Old Trafford

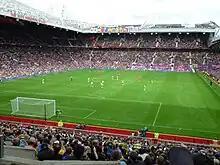
Old Trafford during a match at the 2012 Summer Olympics

Old Trafford celebrated its 100th anniversary on 19 February 2010. In recognition of the occasion, Manchester United's official website ran a feature in which a memorable moment from the stadium's history was highlighted on each of the 100 days leading up to the anniversary. From these 100 moments, the top 10 were chosen by a panel including club statistician Cliff Butler, journalist David Meek, and former players Paddy Crerand and Wilf McGuinness. At Old Trafford itself, an art competition was run for pupils from three local schools to create their own depictions of the stadium in the past, present and future. Winning paintings were put on permanent display on the concourse of the Old Trafford family stand, and the winners were presented with awards by artist Harold Riley on 22 February. An exhibition about the stadium at the club museum was opened by former goalkeeper Jack Crompton and chief executive David Gill on 19 February. The exhibition highlighted the history of the stadium and features memorabilia from its past, including a programme from the inaugural match and a 1:220 scale model hand-built by model artist Peter Oldfield-Edwards. Finally, at Manchester United's home match against Fulham on 14 March, fans at the game received a replica copy of the programme from the first Old Trafford match, and half-time saw relatives of the players who took part in the first game – as well as those of the club chairman John Henry Davies and stadium architect Archibald Leitch – taking part in the burial of a time capsule of Manchester United memorabilia near the centre tunnel. Only relatives of winger Billy Meredith, wing-half Dick Duckworth and club secretary Ernest Mangnall could not be found.